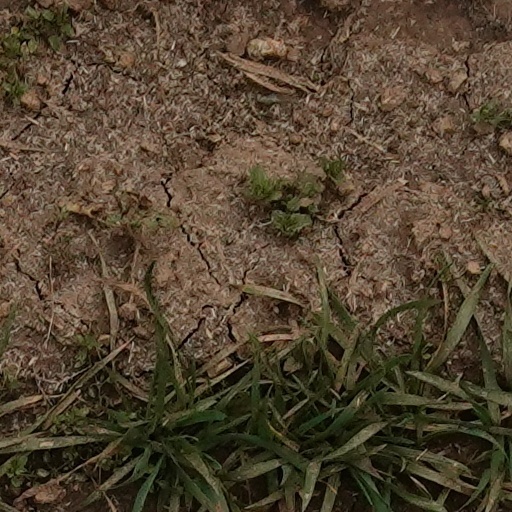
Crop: wheat